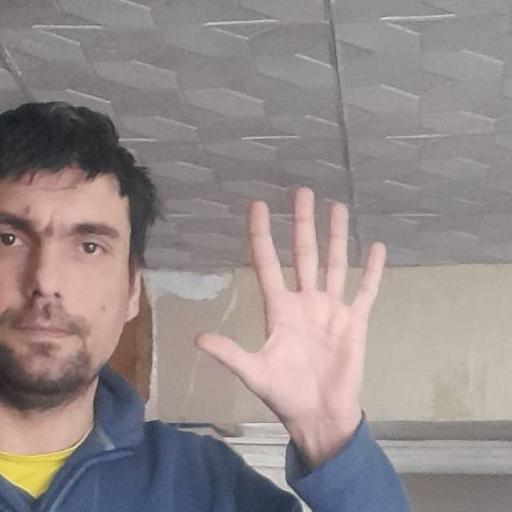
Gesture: palm